Shalawa Meadow

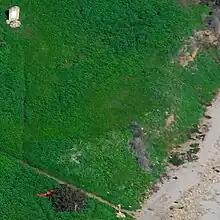
Monument area (top left)

In 1979 a Chumash elder began a movement to protect the sacred nature of the site, joined by surfers and some area residents.